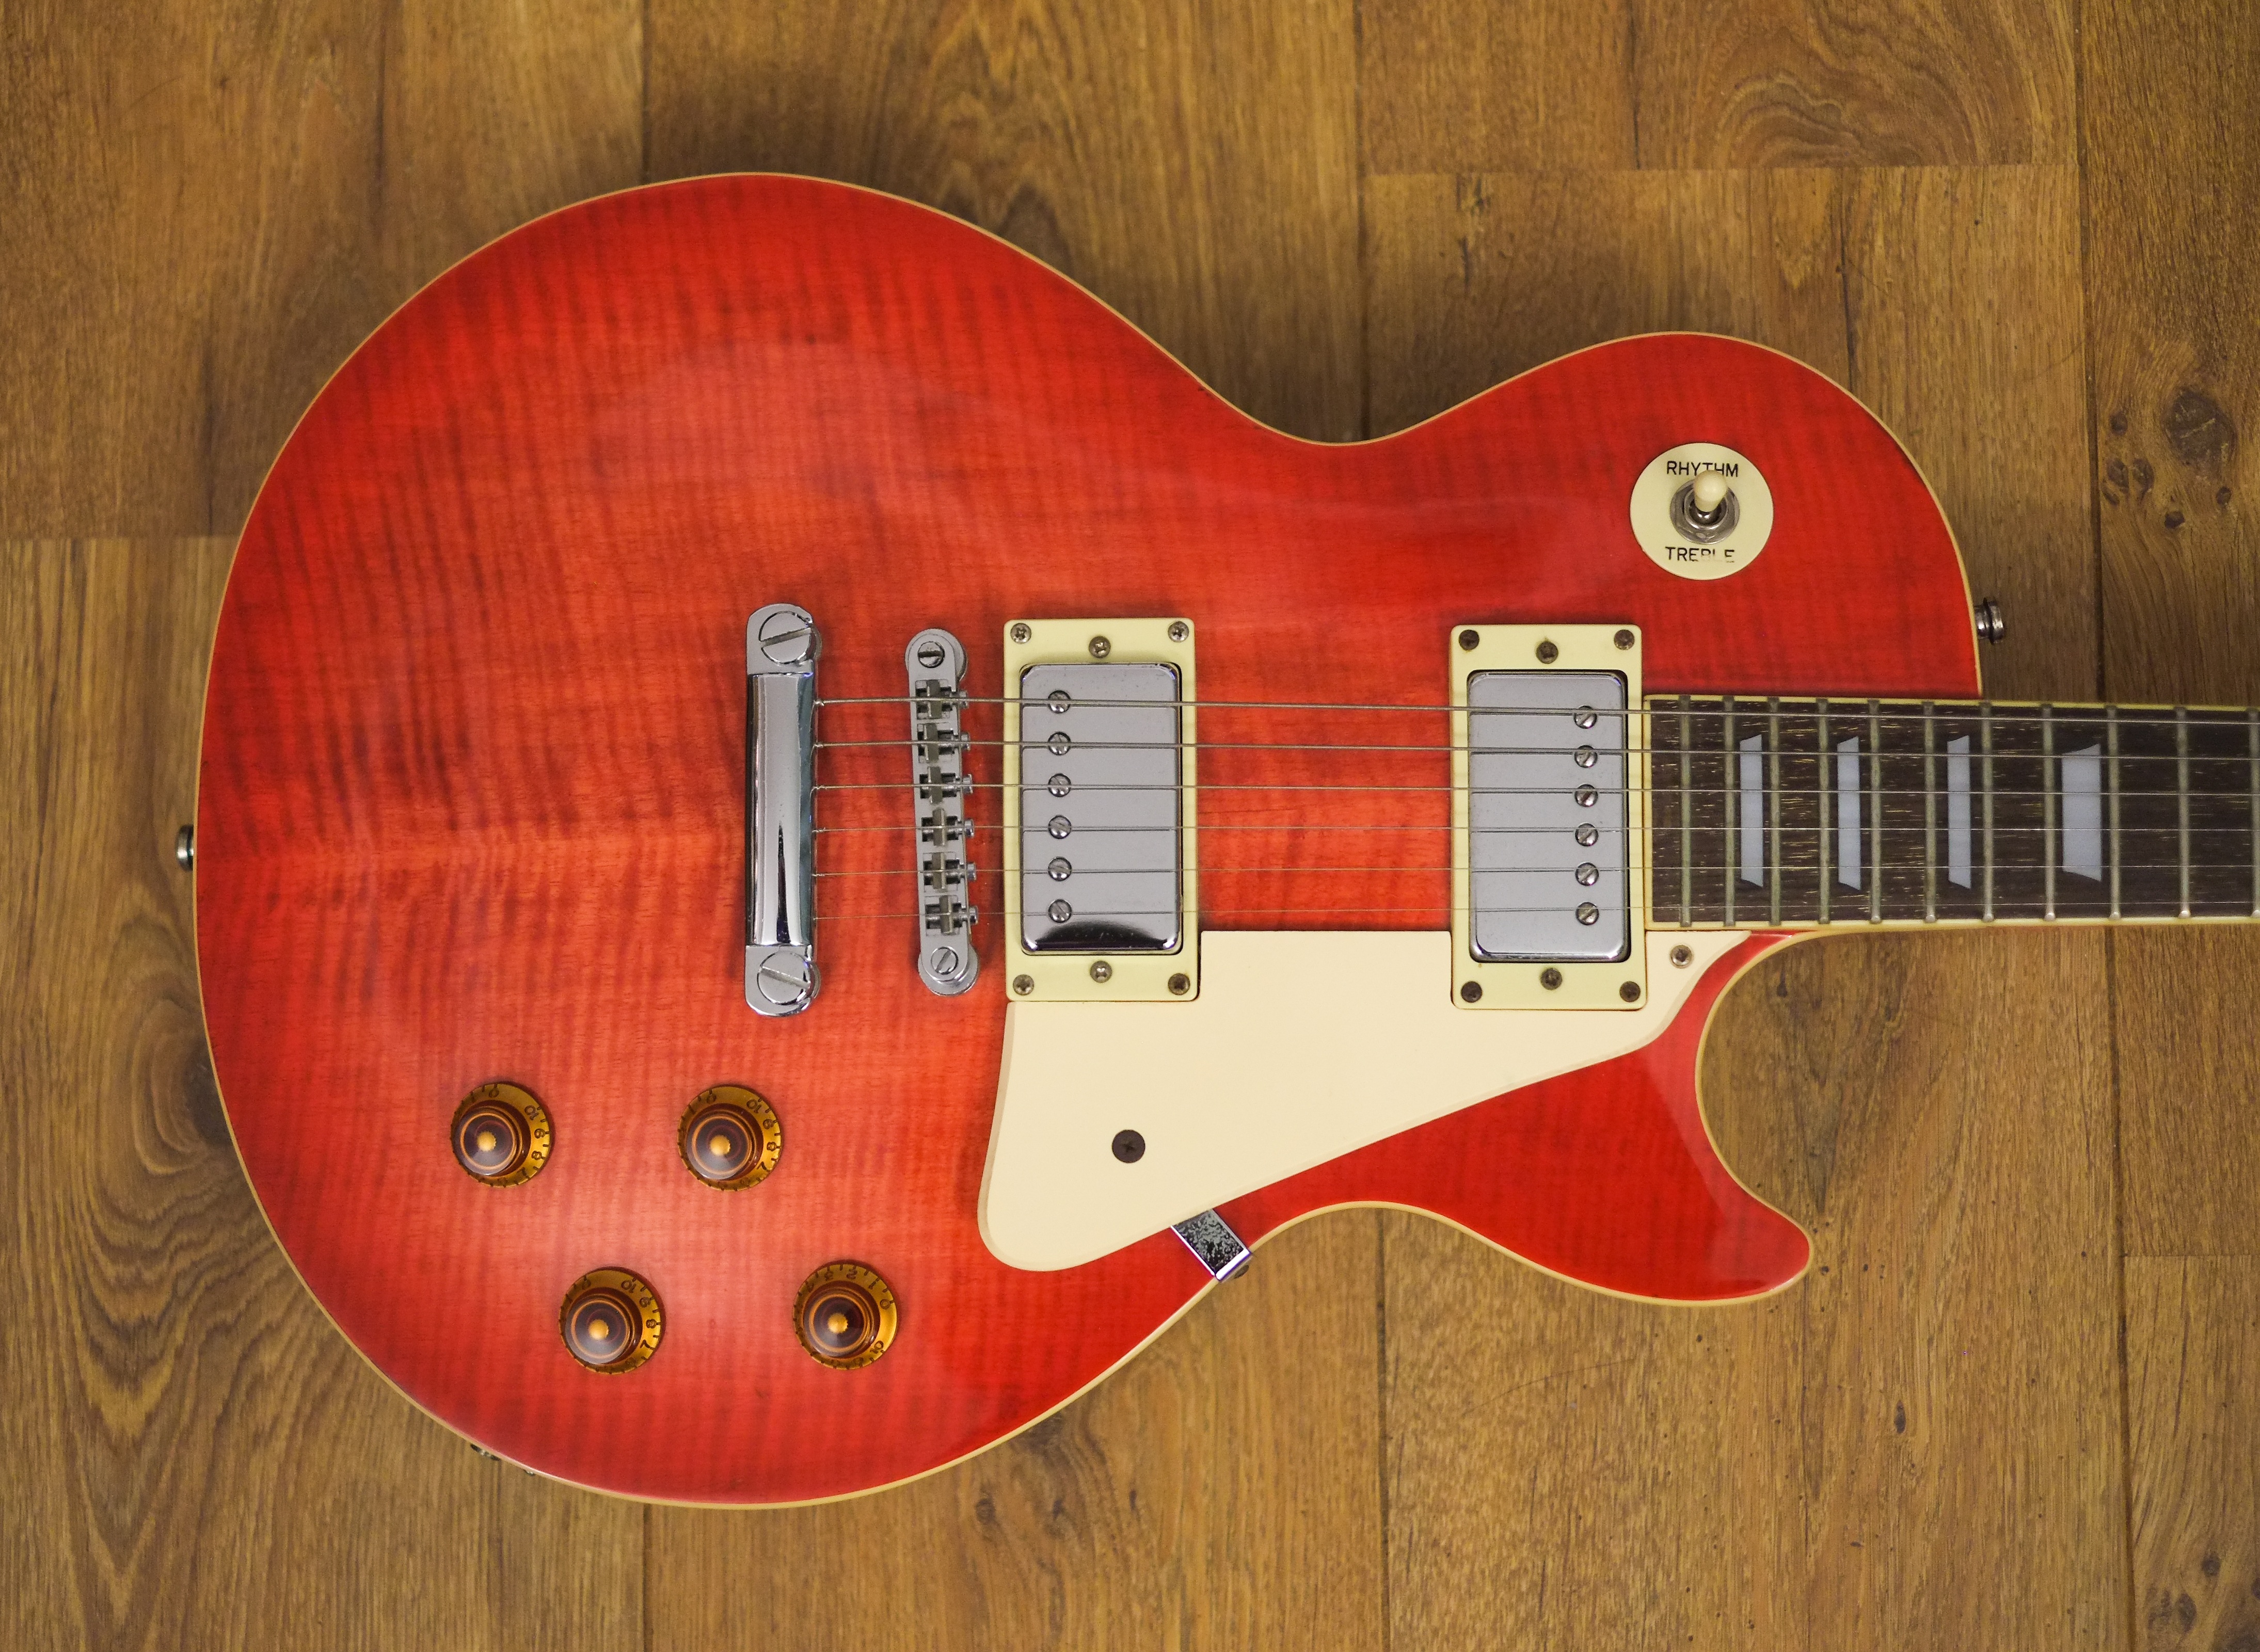
guitar, acoustic guitar, red, electric guitar, musical instrument, bass guitar, rock and roll, string instrument, plucked string instruments, slide guitar, acoustic electric guitar, jazz guitarist